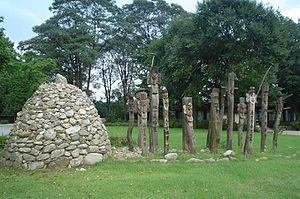
Appelé localement le Sʰinism or Sinism or Sʰindo, est une forme de croyance polythéiste et animiste très ancienne de la péninsule coréenne. Il consiste en un culte s'adressant à des dieux, aux ancêtres ainsi qu'à des esprits de la nature. Pour parler de sa dimensions proprement chamanique, le terme Muism est privilégié.